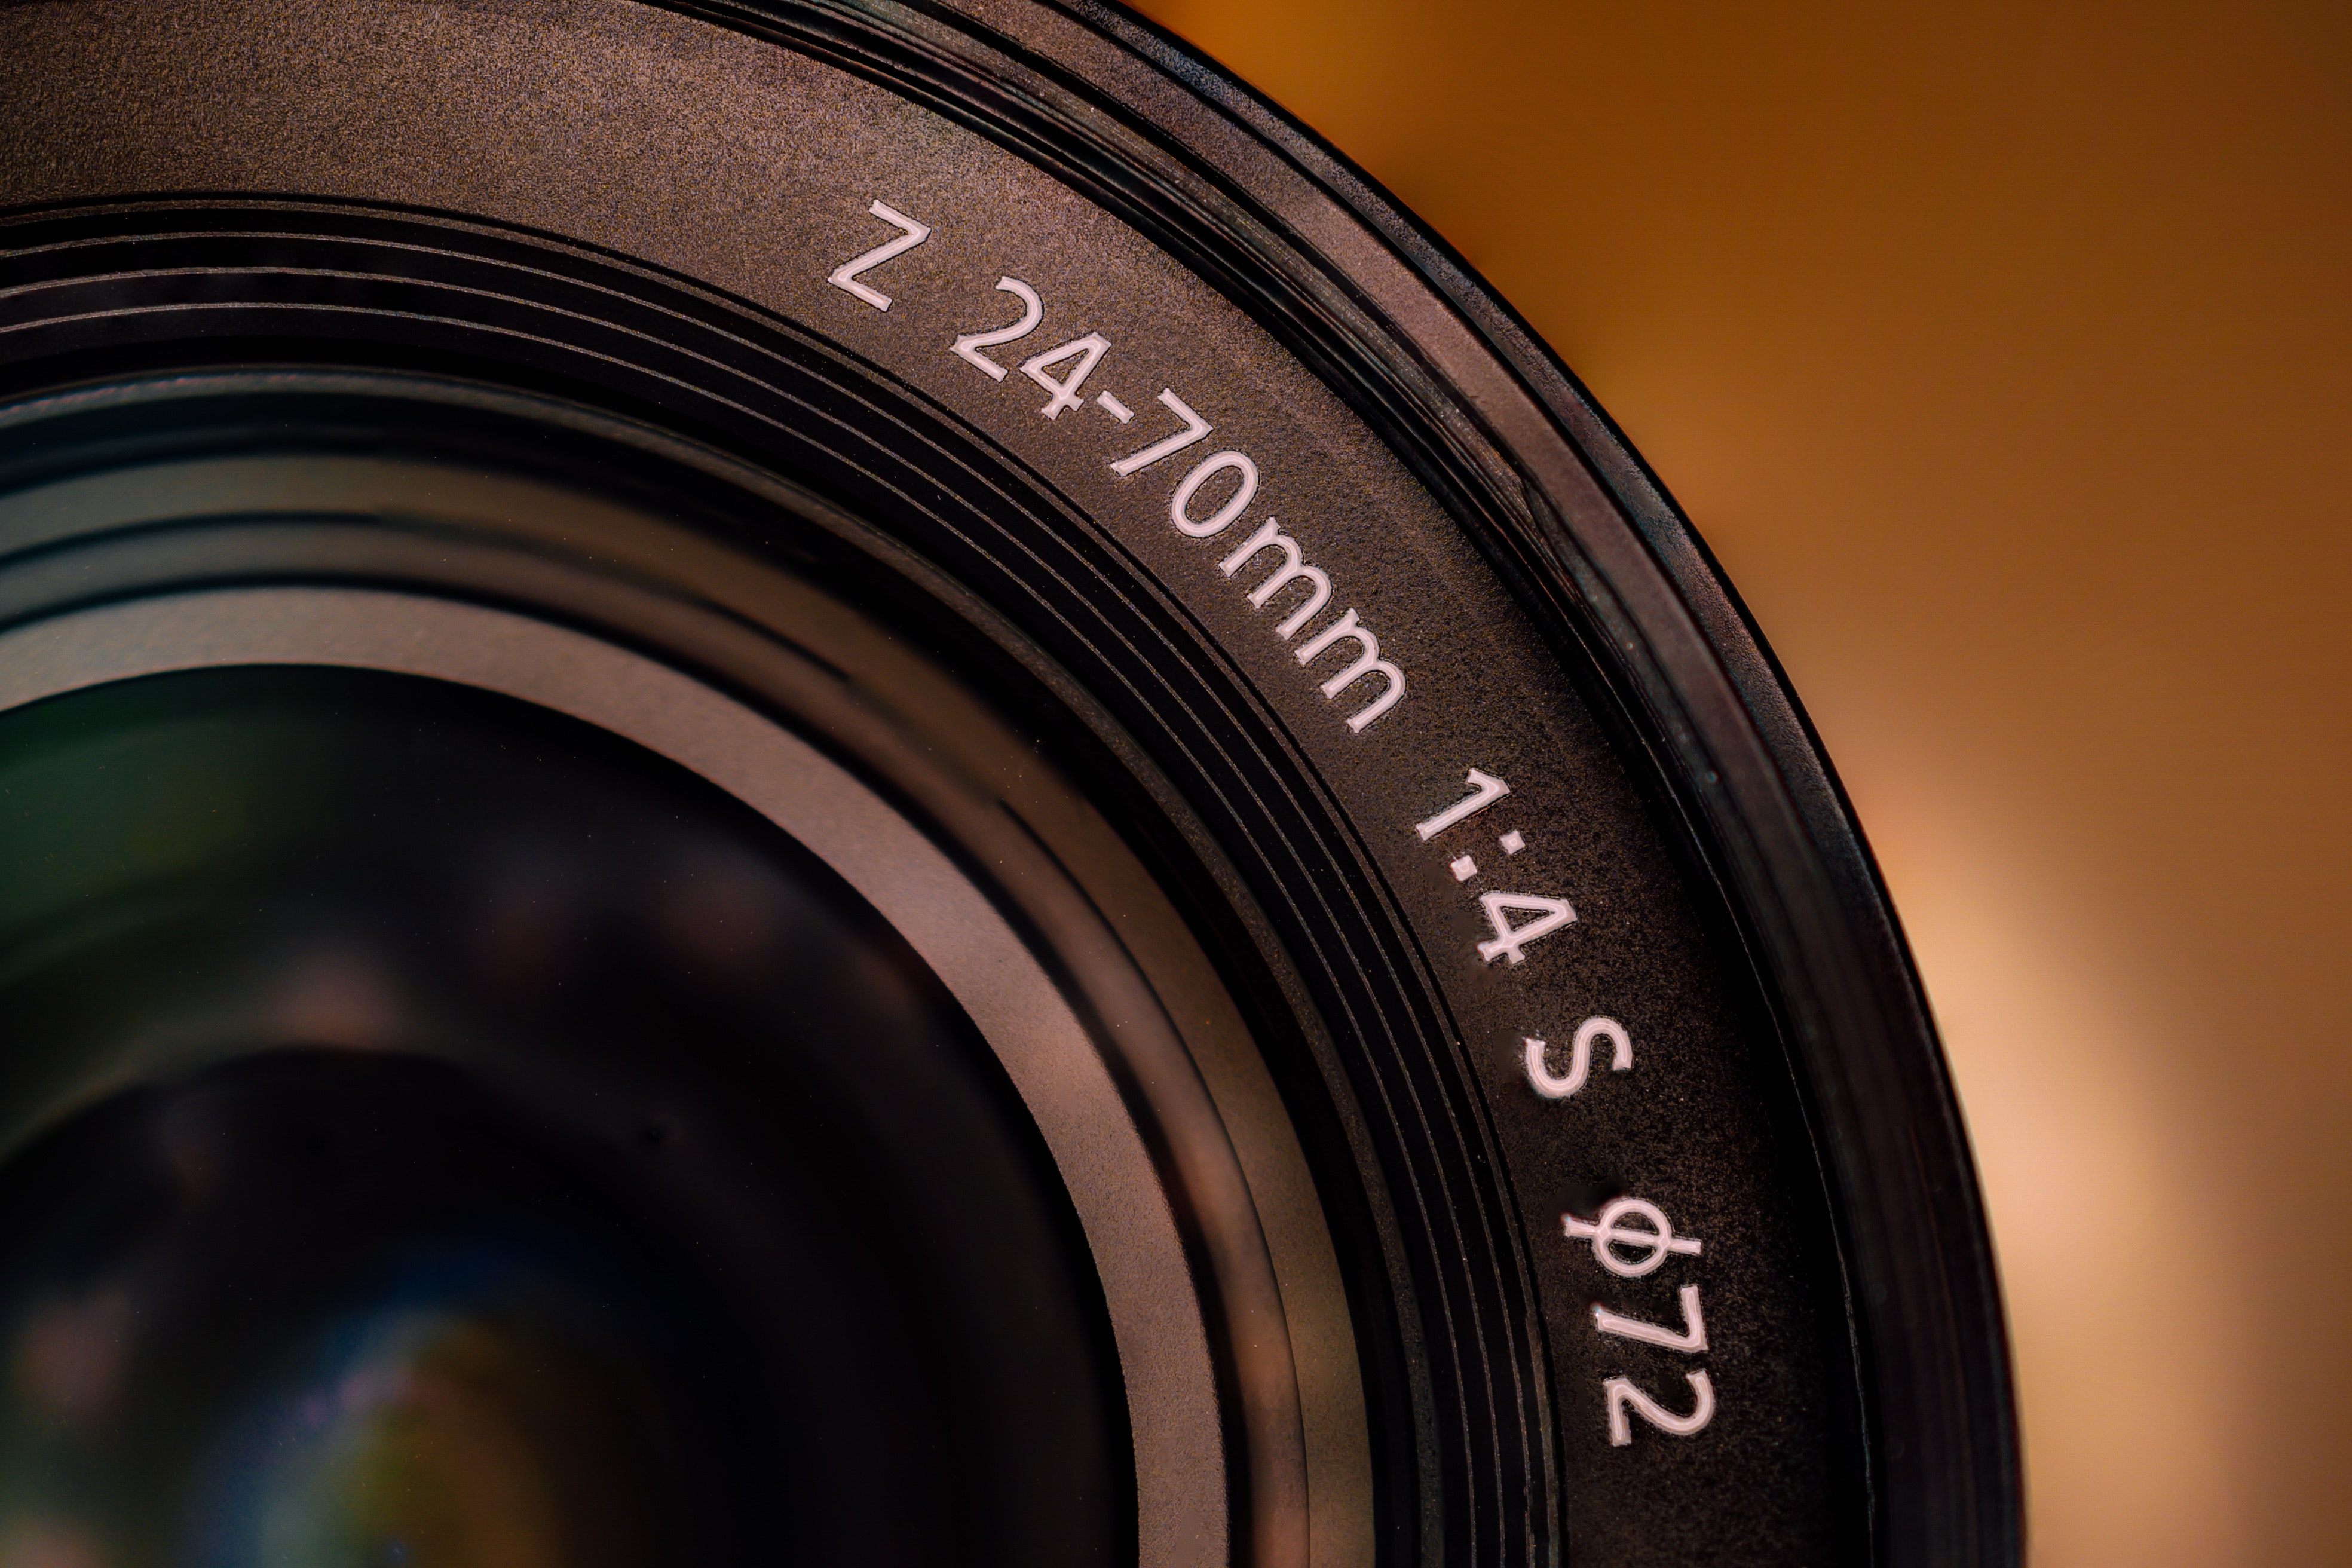
camera lens, cameras optics, lens, camera accessory, camera, close up, single lens reflex camera, macro photography, photography, teleconverter, mirrorless interchangeable lens camera, reflex camera, digital slr, stock photography, digital camera, shutter, optical instrument